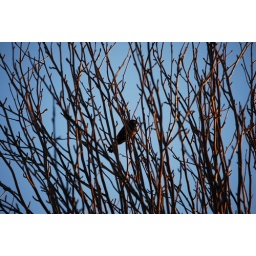
bird in tree